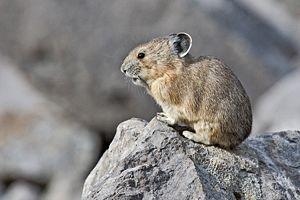
Pika (Ochotona princeps) près de Jasper, Alberta
Les Ochotonidés sont une famille de mammifères lagomorphes, proches des lièvres et des lapins, dont la plupart des espèces ont désormais disparu. Les survivants sont les pikas ou ochotones du genre Ochotona. Ce sont des animaux de taille moyenne qui se distinguent notamment par leurs oreilles et pattes postérieures réduites ainsi que par leur cri : un sifflement strident qui les fait surnommer lièvres siffleurs ou criards. Certains auteurs y classent aussi la famille récemment éteinte des Prolagidae dont le dernier représentant fut le « Pika » corse et sarde dont l'espèce s'est éteinte vers la fin du XVIIIᵉ siècle.
Ochotona princeps, est une espèce de pikas, des petits mammifères lagomorphes de la famille des Ochotonidae. L'espèce a de nombreux noms vernaculaires : pika américain, pika d'Amérique, lièvre criard d'Amérique ou encore pika des Montagnes Rocheuses ou Lièvre siffleur.
Le parc national de Banff est situé dans les montagnes Rocheuses canadiennes, à 120 km à l'ouest de la ville de Calgary, dans la province de l'Alberta. Sa date de création, 1885, en fait le plus ancien parc national canadien. Il est également inscrit depuis 1985 au patrimoine mondial de l'UNESCO avec les autres parcs des montagnes Rocheuses canadiennes.